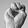
ASL letter: M